Flappy Bird

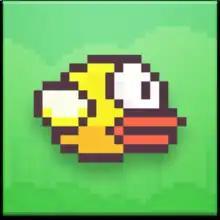
App icon

Flappy Bird is a 2013 casual mobile game developed by Vietnamese video game artist and programmer Dong Nguyen, under his game development company .Gears. The game is a side-scroller where the player controls a bird, Faby, attempting to fly between columns of green pipes without hitting them. The player's score is determined by the number of pipes they pass. Nguyen created the game over a period of several days, using the bird from a cancelled game made in 2012.